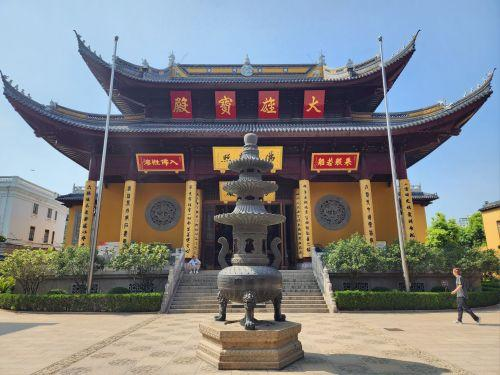
地标名称：下海庙
所在城市：上海市·虹口区